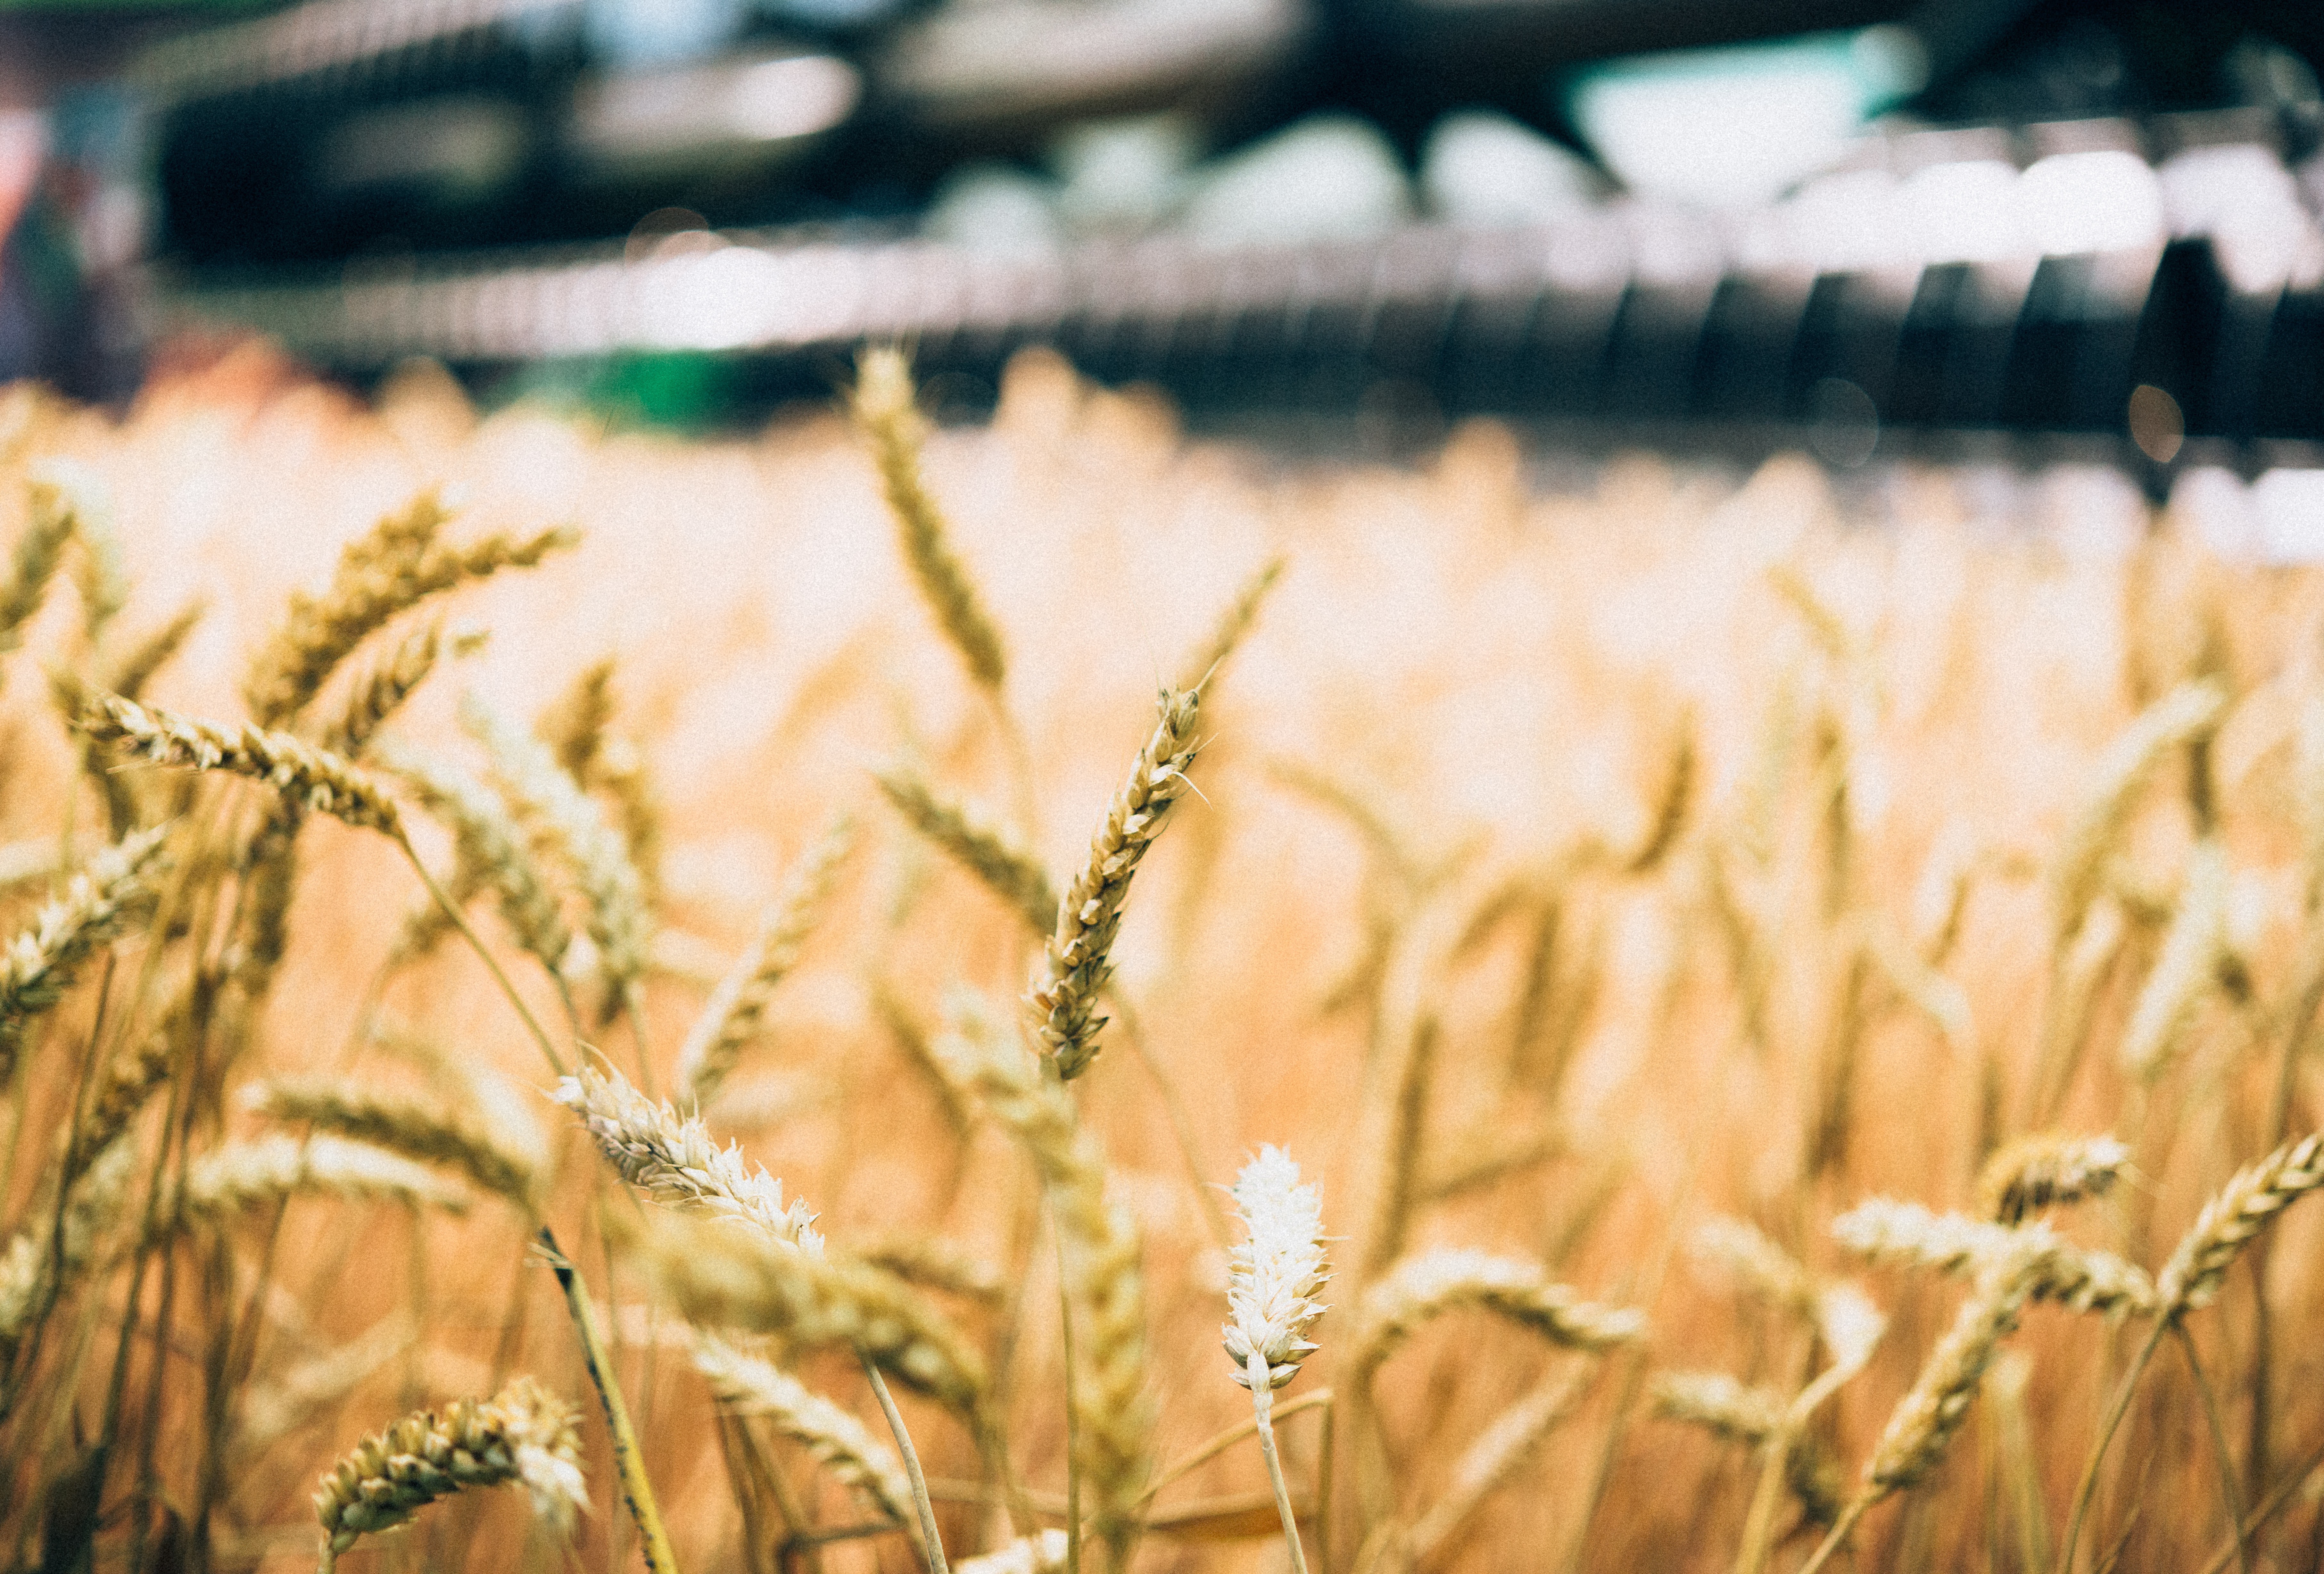
grass, plant, field, wheat, food, crop, agriculture, close up, flowering plant, commodity, grass family, land plant, food grain